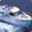
Label: ship